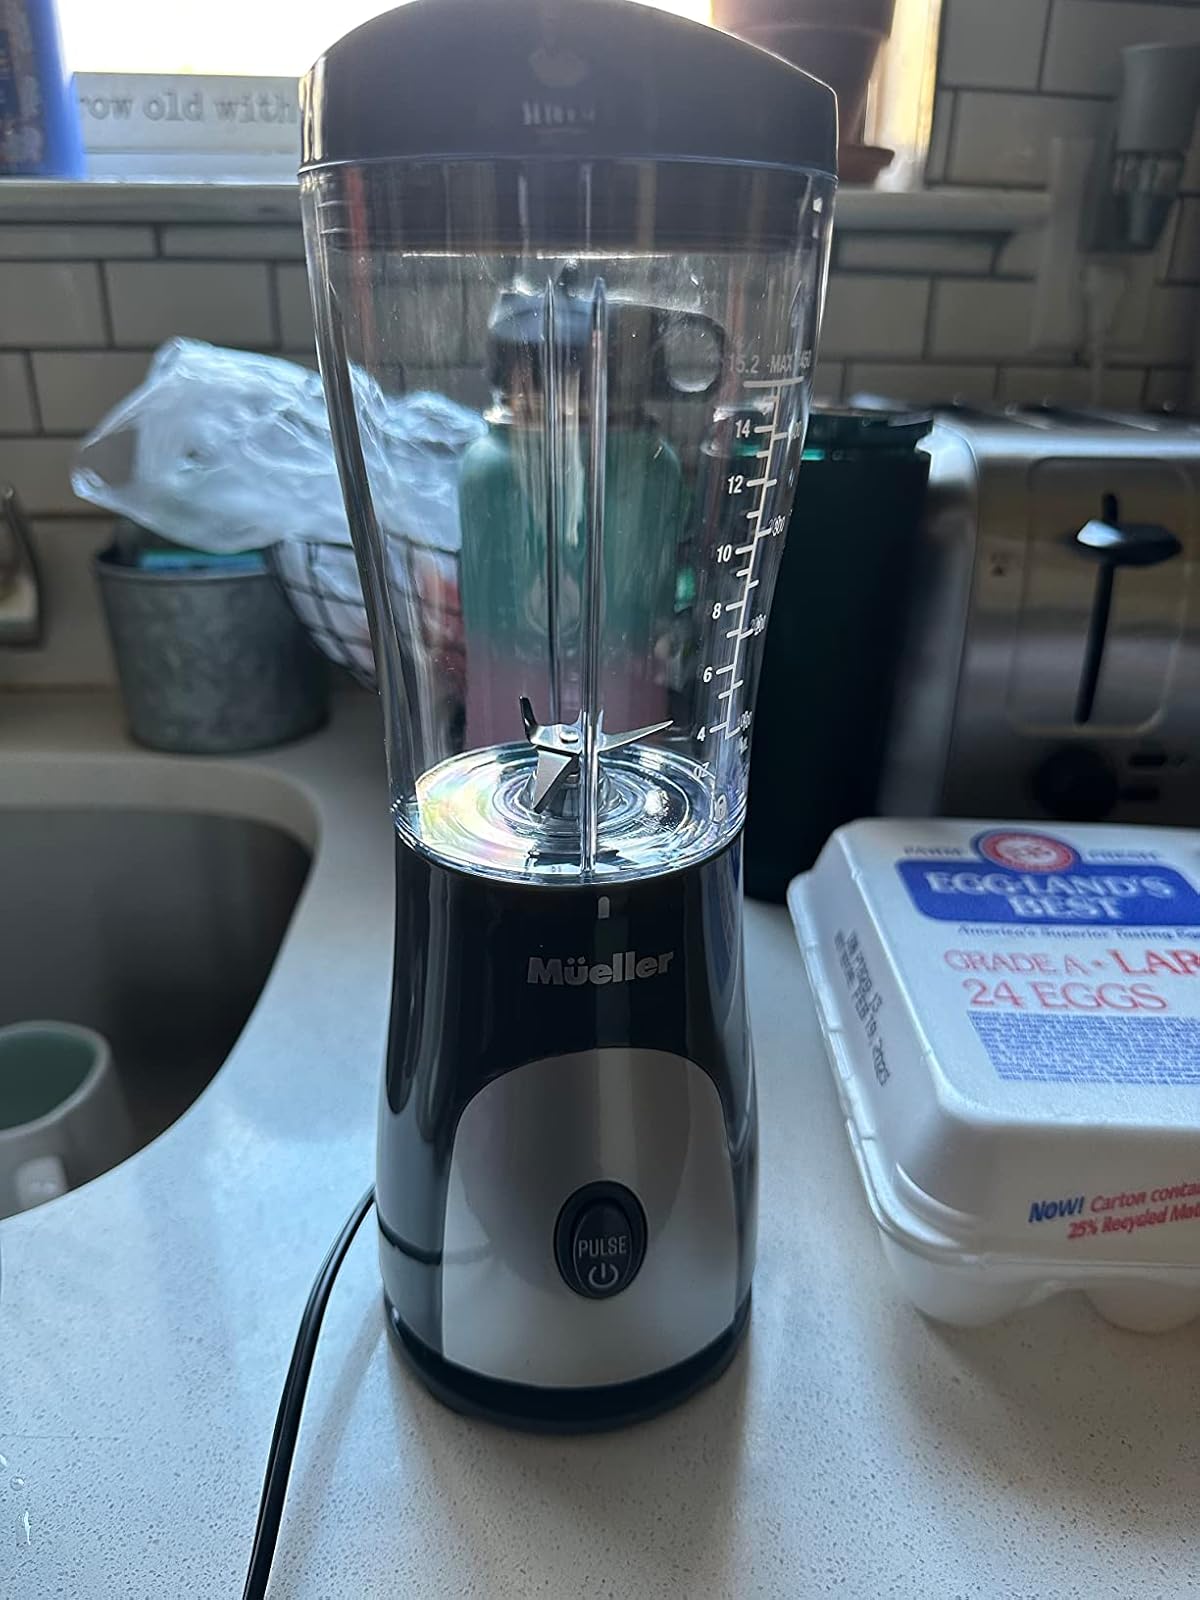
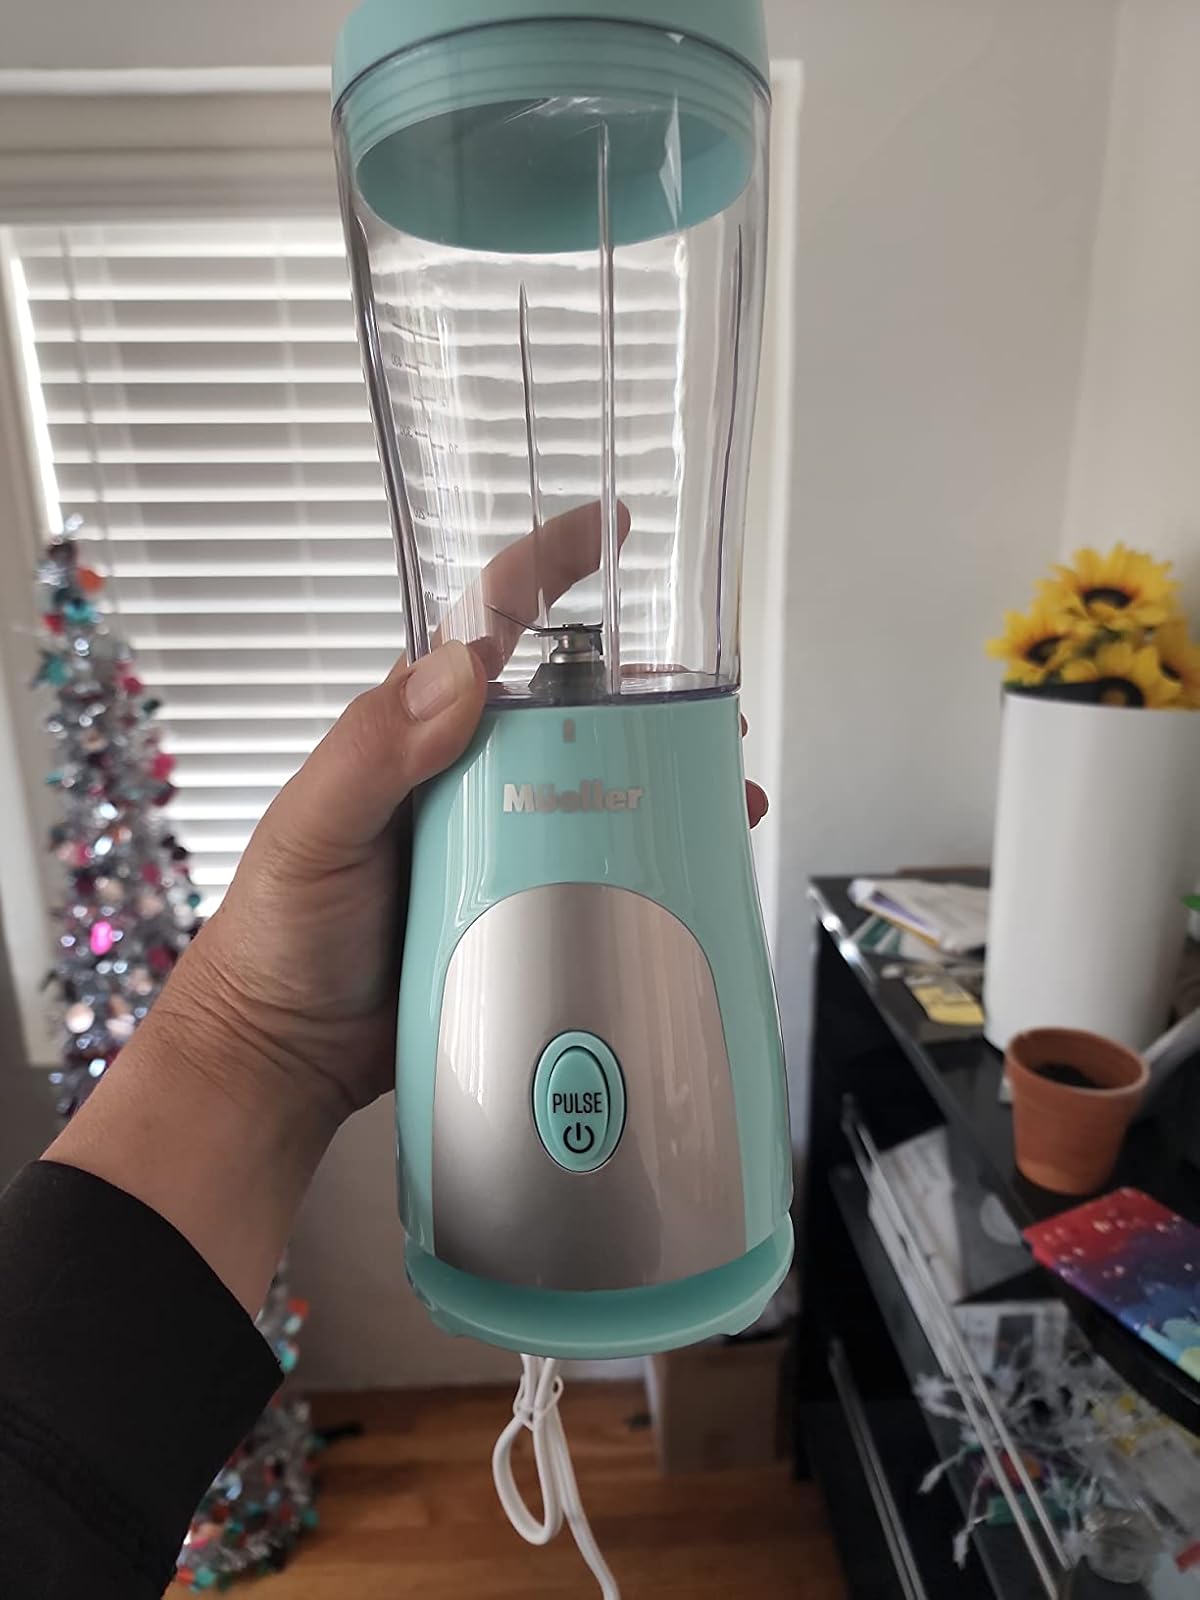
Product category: items_blender
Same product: no